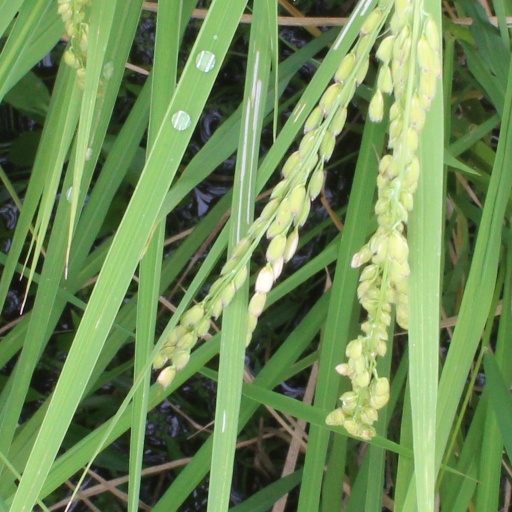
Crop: rice